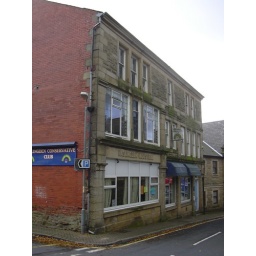
They've managed to put the two blue blinds over the rest of the stone inscription!!!!!!!!! 311209 the club has closed